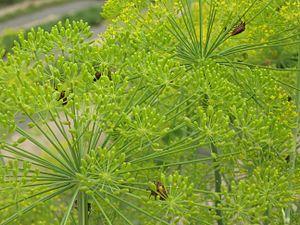
"Le jardin botanique Ecoherbes Park est un jardin botanique de plantes médicinales situé dans la localité de L'Ampolla en Catalogne, connue comme ""La Porte du delta de l'Èbre"" de par sa proximité avec le parc naturel du delta de l'Èbre, dans la comarque du Baix Ebre, zone déclarée Réserve de biosphère par l'UNESCO.